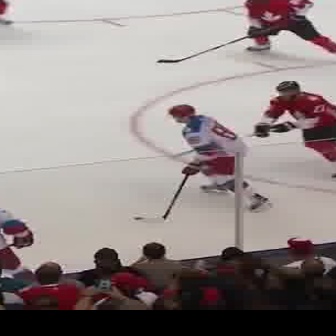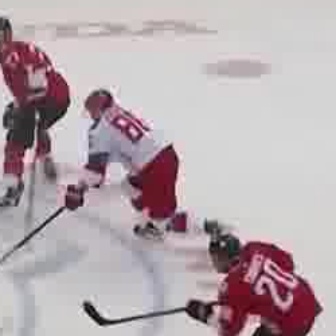
  Please identify the target specified by the bounding box [162,102,273,213] in the first image and locate it in the second image. Return the coordinates in [x_min,y_min,x_max,y_max] format.
Answer: [61,87,233,259]